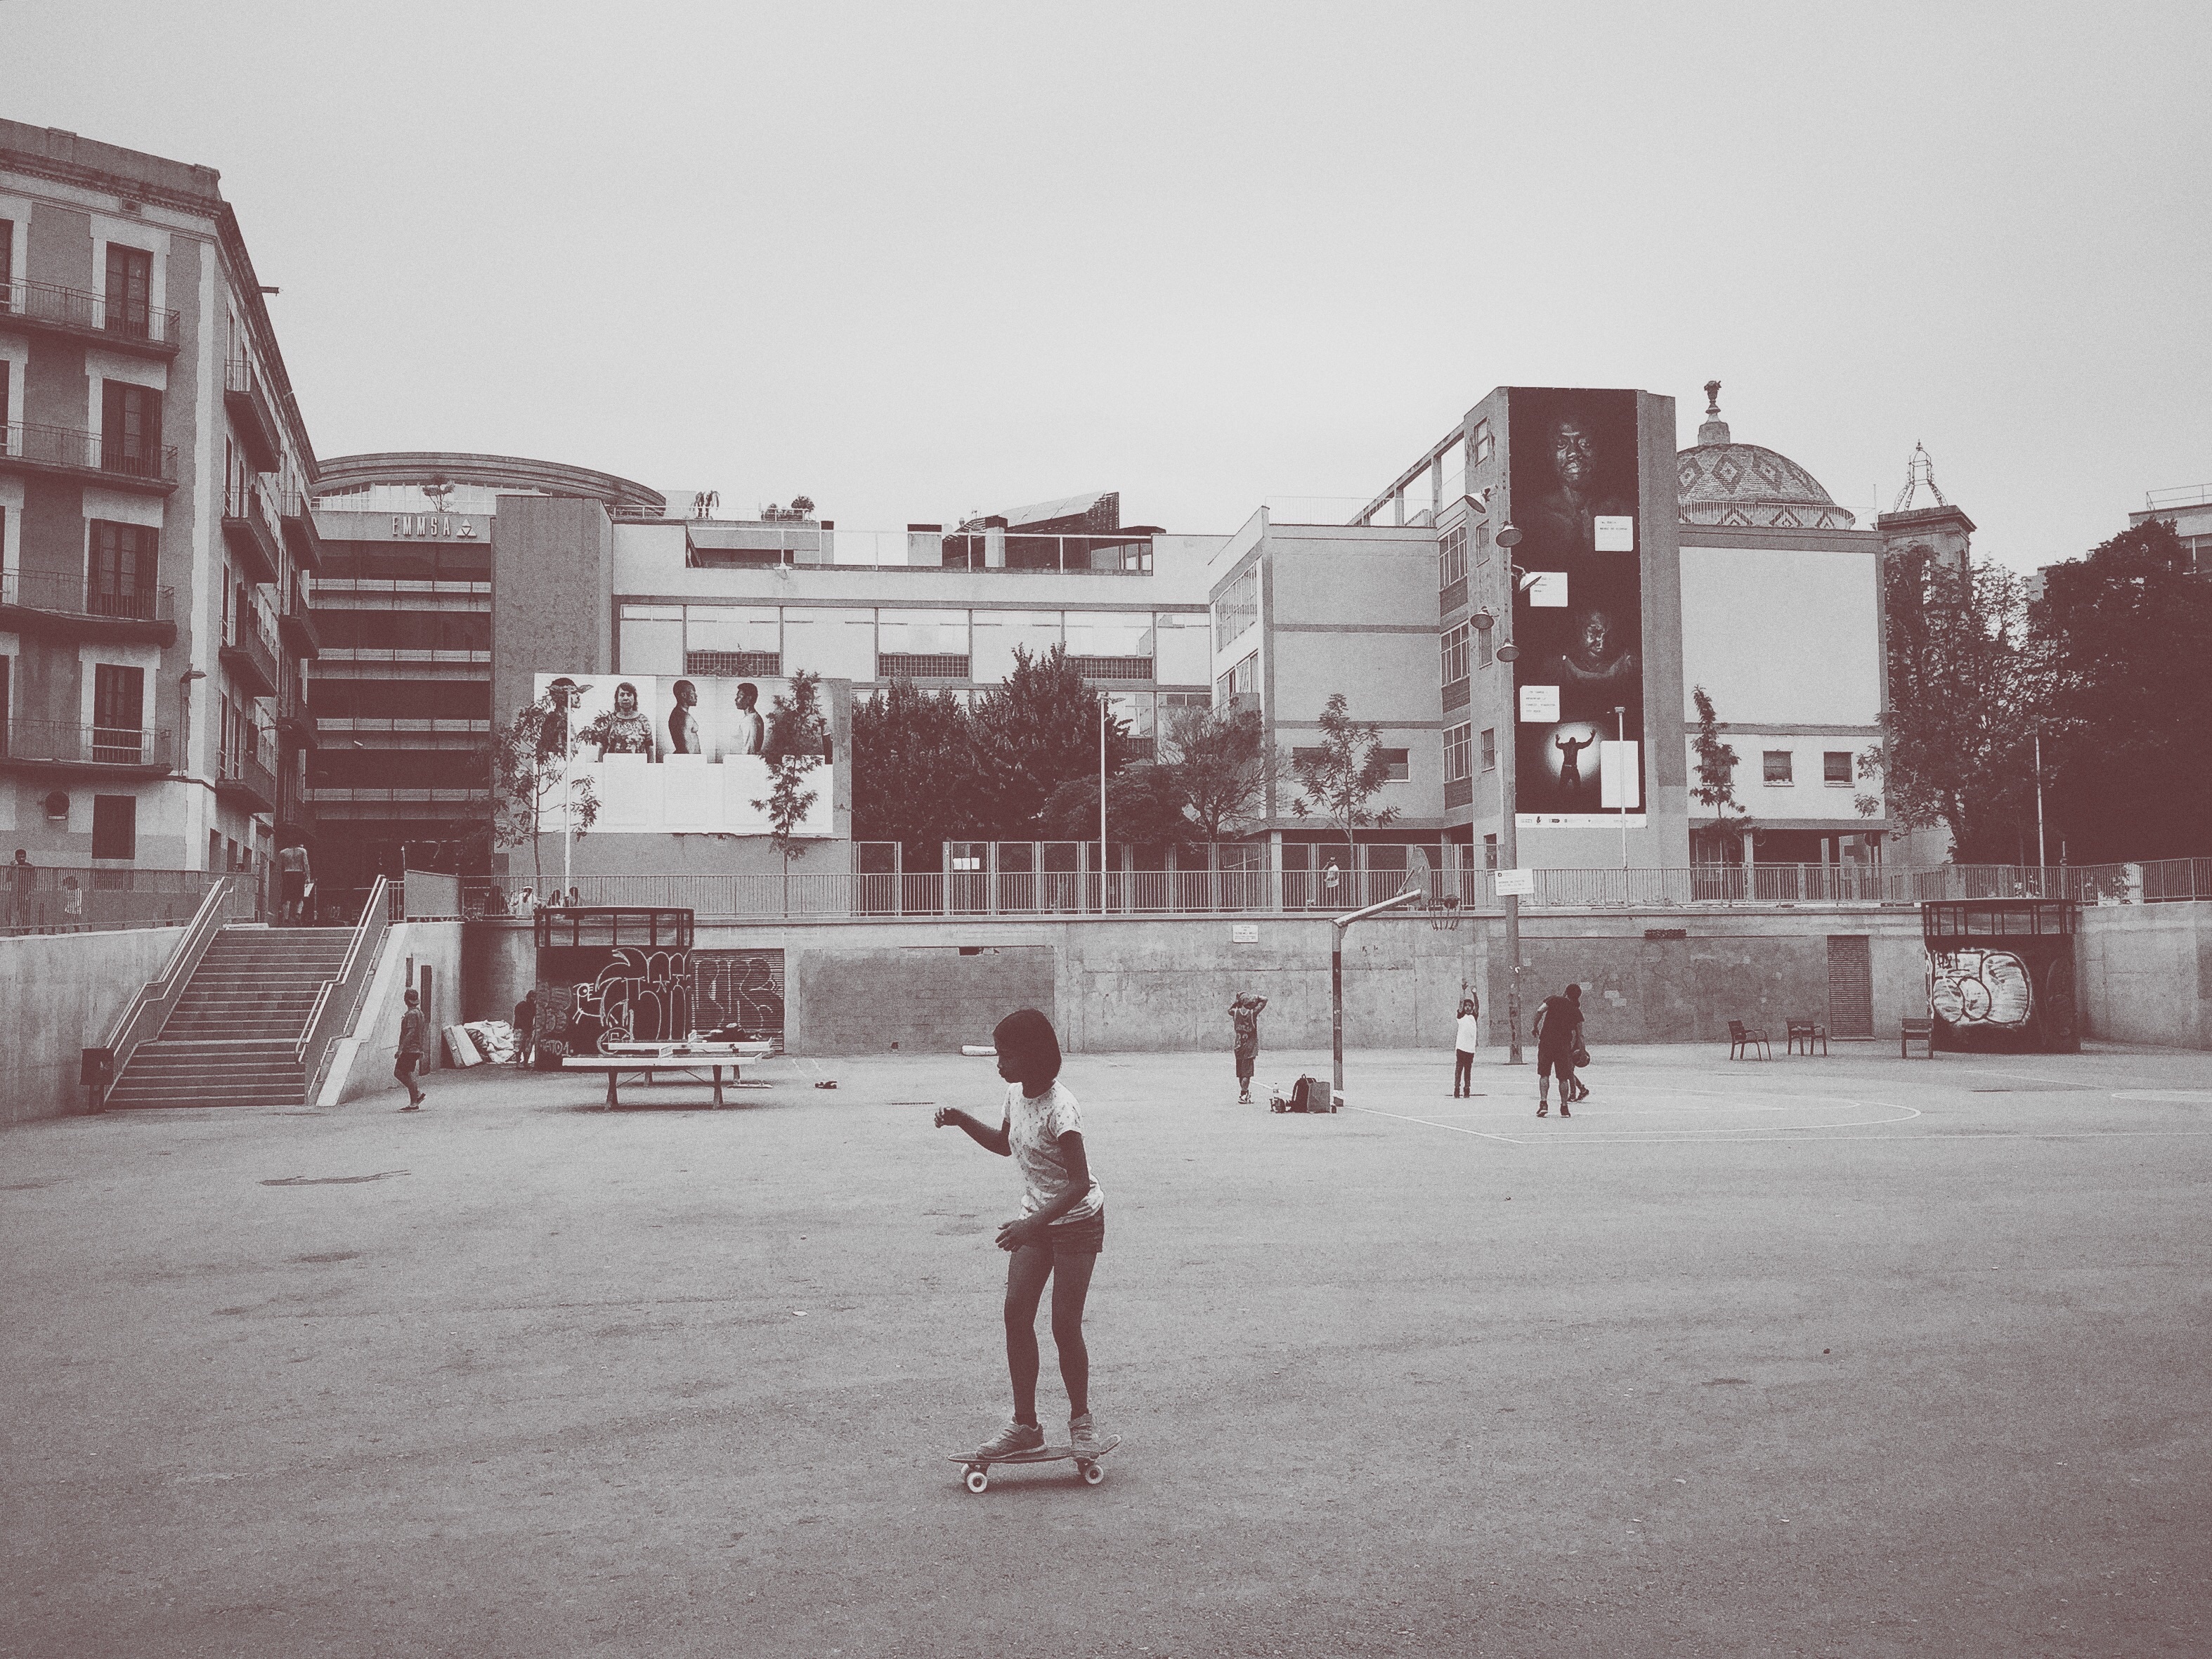
snow, winter, road, white, street, photography, skateboard, building, urban, weather, child, infrastructure, photograph, snapshot, school, image, shape, urban area